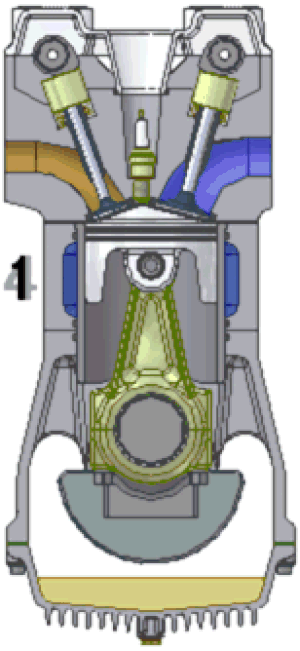
Moteur à quatre temps: L'essence, mélangée à de l'air, fait son entrée. La vapeur d'essence et l'air sont compressés par le piston. La bougie émet une étincelle - la combustion (explosion) produit une forte poussée qui entraîne le piston vers le bas. Sortie des résidus de combustion vers le silencieux. Hrvatski: Takt (usis) - usis svježeg zraka (diesel) ili usis smjese goriva i zraka (benzin). Takt (kompresija) - kompresija radnog medija u cilindru. Takt (izgaranje) - gorivo se ubrizguje u cilindar i dolazi do samozapaljenja (diesel) ili gorivu smjesu pali svjećica (benzin). Takt (ispuh) - izgorena smjesa se istiskuje iz cilindra u ispušne kanale. Italiano: Ciclo Otto reale: Aspirazione - L'aria e il combustibile vaporizzato entrano nel cilindro. Compressione - Il vapore del combustibile e l'aria vengono compressi e scocca la scintilla. Scoppio - Il combustibile si infiamma e il pistone viene spinto verso il basso. Scarico - Il gas di scarico viene espulso. 日本語: 吸入行程: ピストンが下がり混合気（燃料を含んだ空気）をシリンダ内に吸い込む行程。 圧縮行程: ピストンが上死点まで上がり混合気を圧縮する行程。 爆発行程: 着火された混合気の爆発によりピストンが下死点まで押し下げられる行程。 排気行程: 慣性によりピストンが上がり燃焼ガスをシリンダ外に押し出す行程。 Português: Ciclo Otto (Motor de Explosão a 4 Tempos): Tempo: Admissão - Entra no cilindro uma mistura de ar e combustível vaporizado. Tempo: Compressão - A mistura de ar e combustível é comprimida e no fim dá-se a ignição de uma vela. Tempo: Expansão - Depois da ignição da vela, a mistura gasosa sofre uma forte dilatação, empurrando o pistão. Tempo: Escape - A mistura gasosa resultante da explosão, sai do cilindro para o exterior. Română: Motor în patru timpi -- Un ciclu motor are loc de-a lungul a două rotații ale arborelui cotit și cuprinde patru faze, numerotate în figura alăturată cu: - Admisia - Comprimarea - Arderea - Destinderea . Русский: Цикл Отто работы 4-тактного двигателя внутреннего сгорания: Такт впуска — Впускается топливо-воздушная смесь. Такт сжатия — Смесь сжимается и поджигается. Такт расширения — Смесь сгорает и толкает поршень вниз. Такт выпуска — Продукты горения выпускаются. Türkçe: Emme zamanı - Hava ve yakıt buharı içeri emilir. Sıkıştırma zamanı - Yakıt buharı ve hava sıkıştırılır ve tutuşturulur. Yanma zamanı - Yakıt yanar ve piston aşağı itilir. Egsoz zamanı - Yanmış gazlar dışarı atılır. Tiếng Việt: Mô tả hoạt động của động cơ đốt trong 4 kì (động cơ xăng 4 kì), bao gồm các kì sau: Kì nạp: piston đi từ điểm chết trên (ĐCT) xuống điểm chết dưới (ĐCD), hút hoà khí vào. Kì nén: piston đi từ ĐCD lên ĐCT, hoà khí bị nén để chuẩn bị cho kì kế tiếp. Kì cháy – giãn nở: piston đi từ ĐCT xuống ĐCD, hoà khí bị đốt cháy và sinh công. Kì xả (thải): piston đi từ ĐCD lên ĐCT, xả khí thải ra ngoài và chuẩn bị cho chu trình mới 中文（台灣）‎: 吸氣：燃料與空氣的混合氣體通過一個或者多個進氣門注入氣缸。 壓縮：混合氣體被壓縮。 燃燒：混合氣體在接近壓縮衝程頂點時被火花塞點燃。 排氣：燃燒過的廢氣通過一個或者多個排氣門排出氣缸。 Gaeilge: Prionsabal Otto:Inneall dócháin inmheánaigh ceithre bhuille: An buille súchán - Tarraingítear isteach aer agus breosla galaithe. An buille comhbhrúcháin - Comhbhrúitear agus adhntar breosla galaithe agus aer. An buille cumhachta -Adhntar breosla agus brúitear an loine síos. An buile sceite - Tiomsaítear deatach sceite amach.
En mécanique, une bielle est une pièce dotée de deux articulations, une à chaque extrémité, dans le but de transmettre une force, un mouvement ou une position. L'articulation à chaque extrémité de la bielle peut être un pivot ou une rotule.
Un mécanisme, ou transmetteur, est l'association de plusieurs pièces liées entre elles par des contacts physiques qui les rendent totalement ou partiellement solidaires, selon qu'ils autorisent ou non des mouvements relatifs. La liaison mécanique est le modèle utilisé pour décrire cette relation dont la considération est primordiale dans l'étude des mécanismes. Elle emploie des représentations mathématiques qui diffèrent suivant qu'on l'aborde sous l'aspect cinématique ou sous l'aspect des actions mécaniques.
Le terme « moteur à combustion et explosion » désigne tout type de moteur à combustion interne à pistons alternatifs ou rotatifs, Diesel ou à allumage commandé dans lesquels les gaz brûlent avec un front de flamme dont la vitesse est, normalement, inférieure à celle du son.
Le cycle de Beau de Rochas, cycle à quatre temps ou encore cycle d'Otto est un cycle thermodynamique théorique. Son principal intérêt pratique réside dans le fait que les moteurs à explosion à allumage commandé, généralement des moteurs à essence tels que ceux utilisés dans les automobiles, ont un cycle thermodynamique pratique qui peut être représenté de manière approchée par le cycle de Beau de Rochas.
Une soupape est un organe mécanique de la distribution des moteurs thermiques à quatre temps permettant l'admission des gaz frais et l'évacuation des gaz brûlés. De manière générale, une soupape d'admission sépare le conduit d'admission de la chambre de combustion et une soupape d'échappement sépare celle-ci du conduit d'échappement.